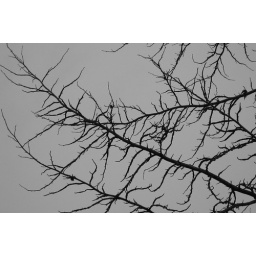
Dreary day, looked out window of car and saw great lines in this tree's branches.